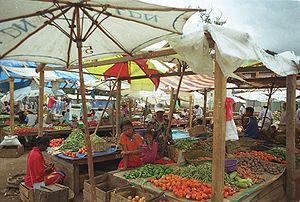
Moramanga est une commune urbaine malgache, Chef-lieu du district de Moramanga, située dans la partie centre-sud de la région d'Alaotra-Mangoro.